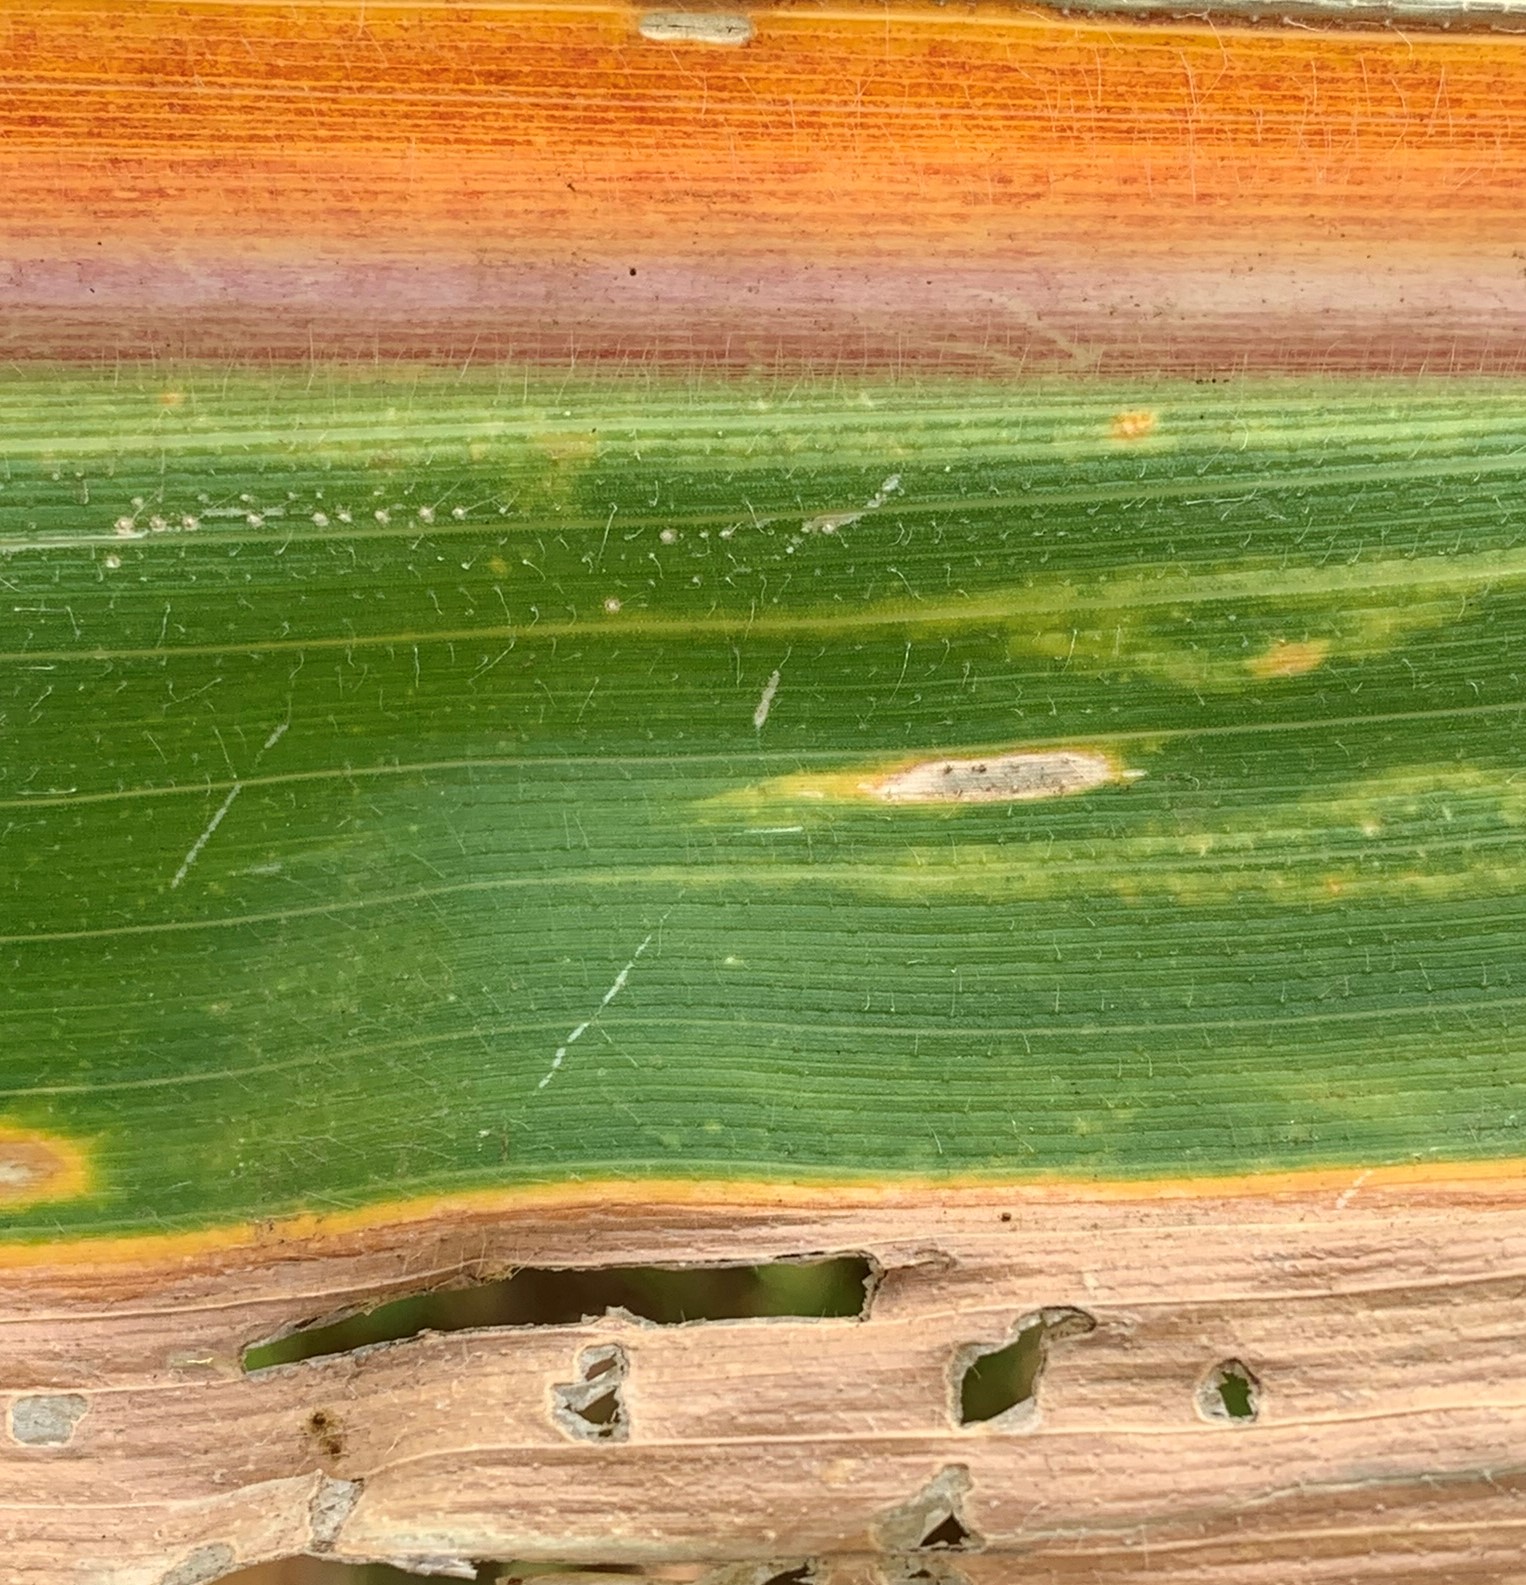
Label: MLN